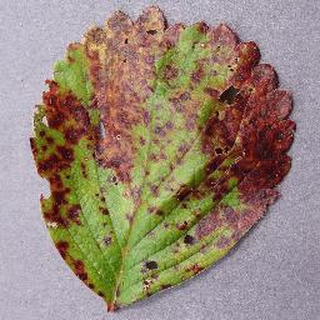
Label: strawberry_leaf_scorch